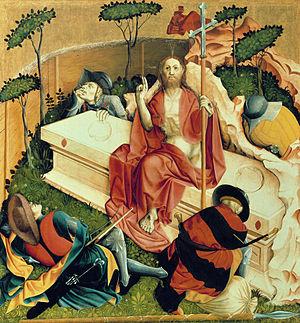
La résurrection de Jésus est l'une des croyances fondamentales de la théologie chrétienne et de la christologie qui en forme le centre. Cette croyance affirme que Jésus de Nazareth est ressuscité d'entre les morts au troisième jour suivant sa crucifixion. Il est énoncé notamment dans le symbole de Nicée.